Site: brandenburg
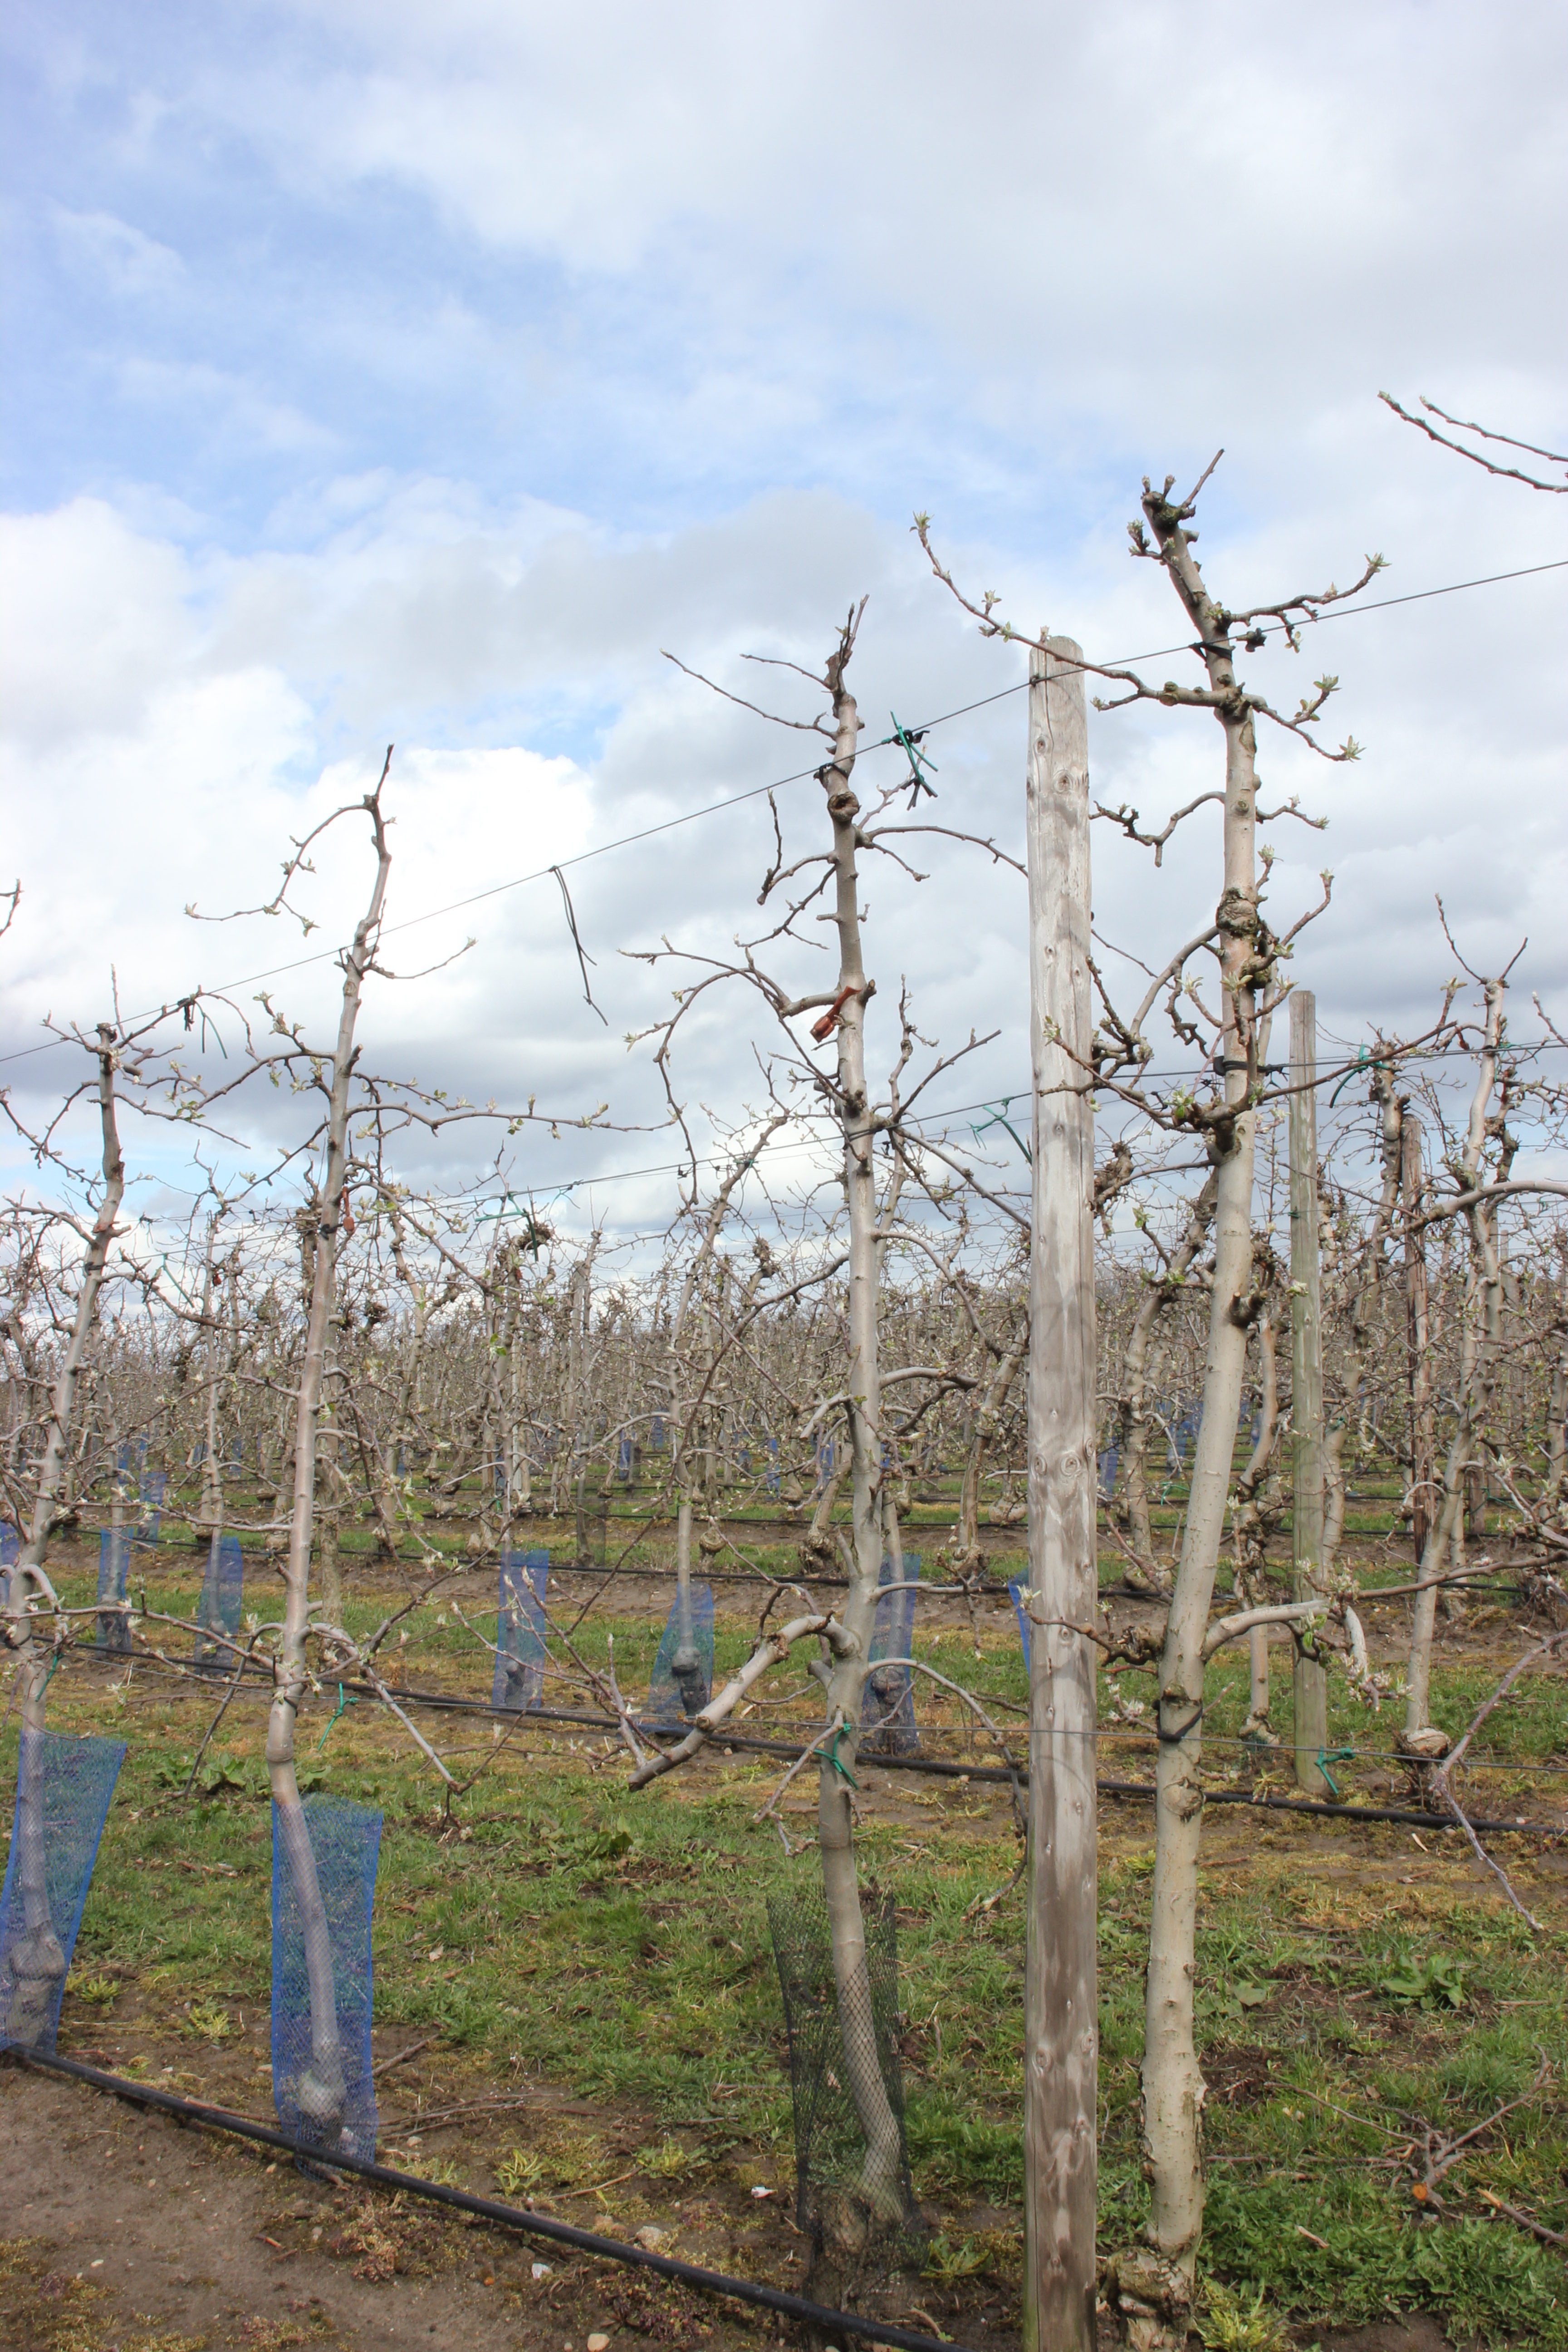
Growth stage (BBCH 55): Inflorescence emergence